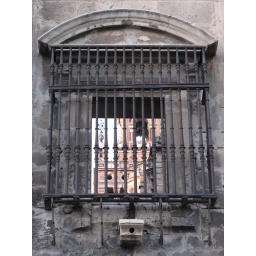
A view of the Sevilla cathedral's bell tower through a window in the south wall of the cathedral.